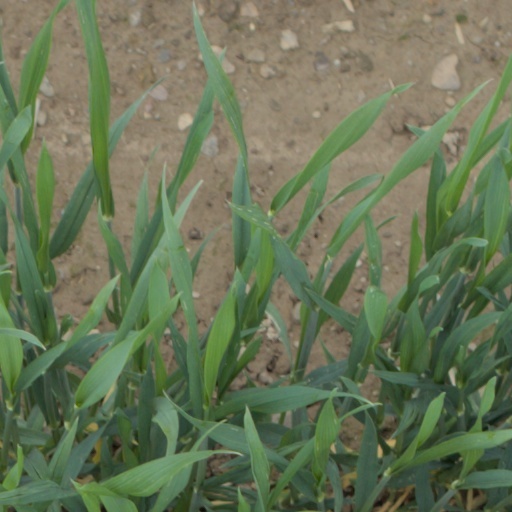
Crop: wheat